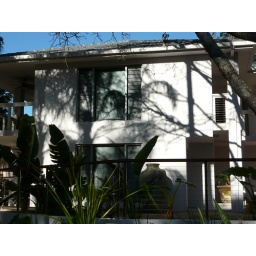
ghostly face of woman in upstairs window